Plane of polarization

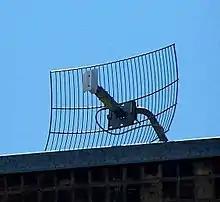
Fig.3:Vertically polarized parabolic-grid microwave antenna. In this case the stated polarization refers to the alignment of the electric (E) field, hence the alignment of the closely spaced metal ribs in the reflector.

Indeed, that is the convention used in the online "Encyclopædia Britannica", and in Feynman's lecture on polarization. In the latter case one must infer the convention from the context: Feynman keeps emphasizing the direction of the "electric" (E) vector and leaves the reader to presume that the "plane of polarization" contains that vector — and this interpretation indeed fits the examples he gives. The same vector is used to describe the polarization of radio signals and antennas (Fig.3).